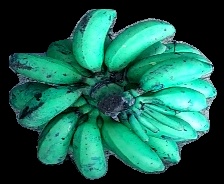
Variety: rasbale
Grade: grade3